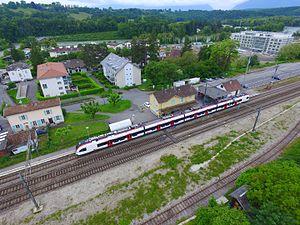
Gare de La Plaine, vue du ciel
La ligne de Châtelaine (bif) à la frontière vers Bellegarde est une ligne de chemin de fer suisse qui relie Genève à la frontière française vers Lyon.
La gare de La Plaine est une gare ferroviaire située dans le village homonyme de la commune de Dardagny, dans le canton de Genève. Elle a été ouverte lors de la mise en service de la ligne de chemin de fer Lyon-Perrache à Genève.